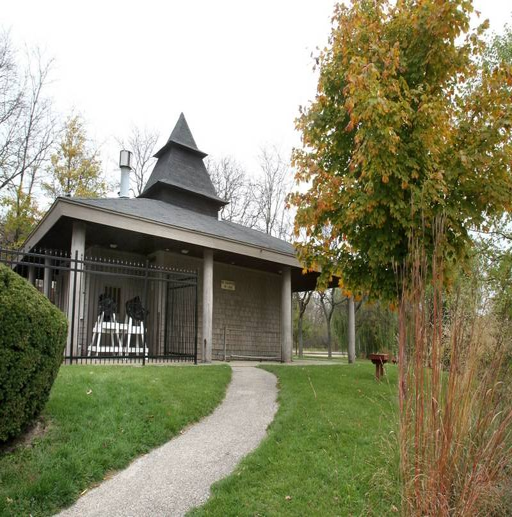
residents can join the pool and cabana club .